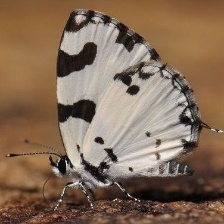
Species: ELBOWED PIERROT